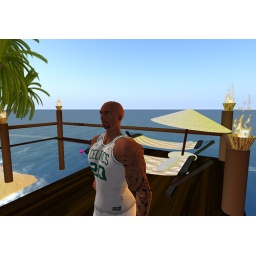
just chillin at our beach house in Long Island